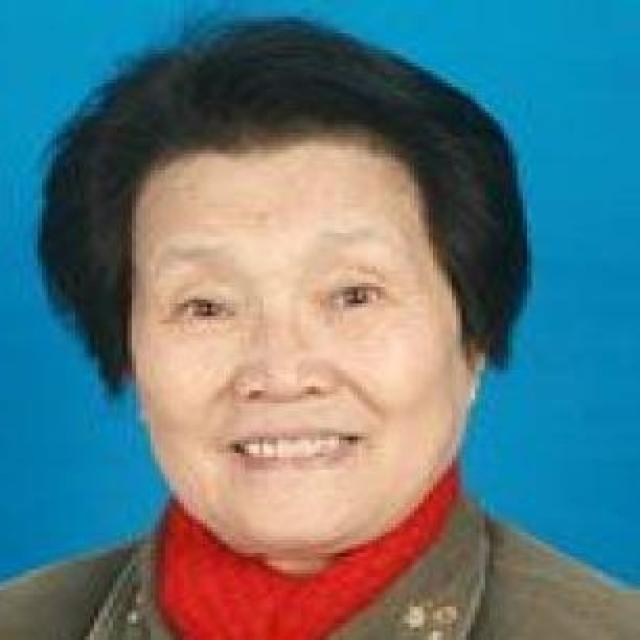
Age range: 65+